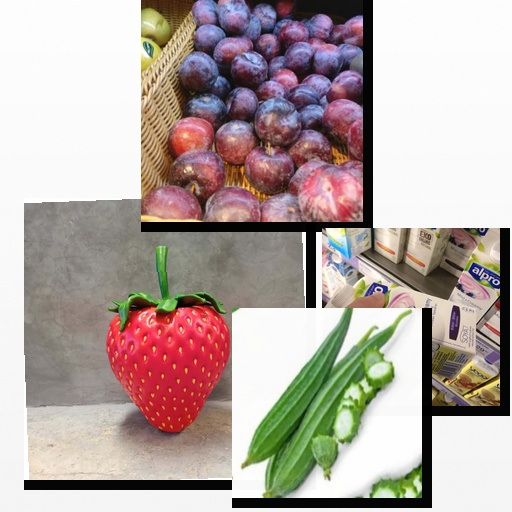
Food items: strawberry, soyghurt, sponge_gourd, plum